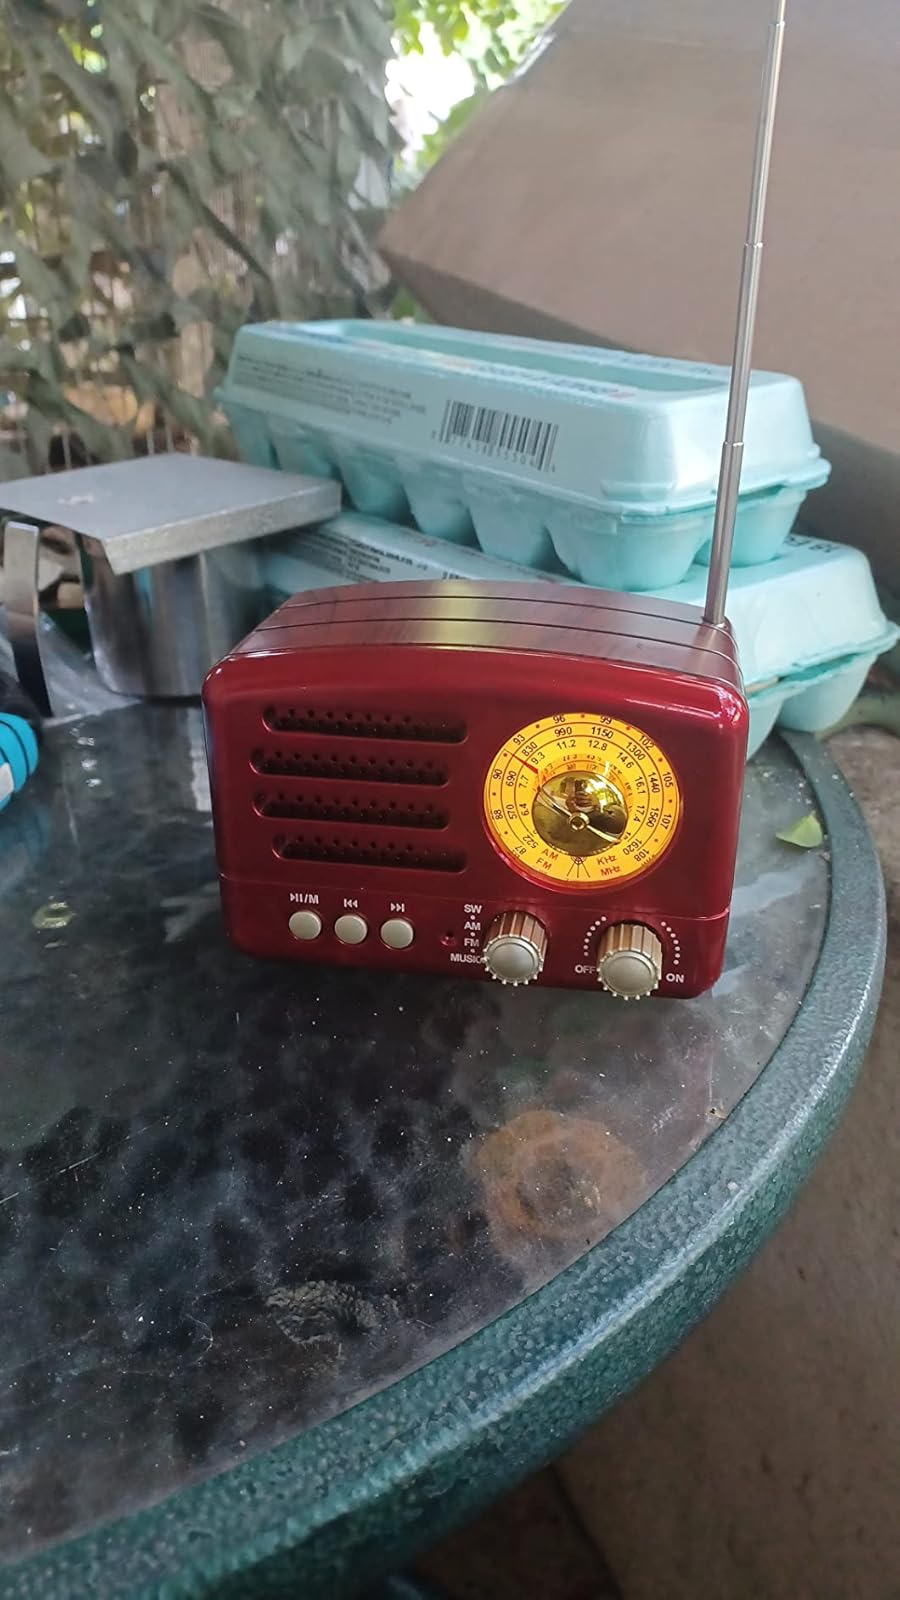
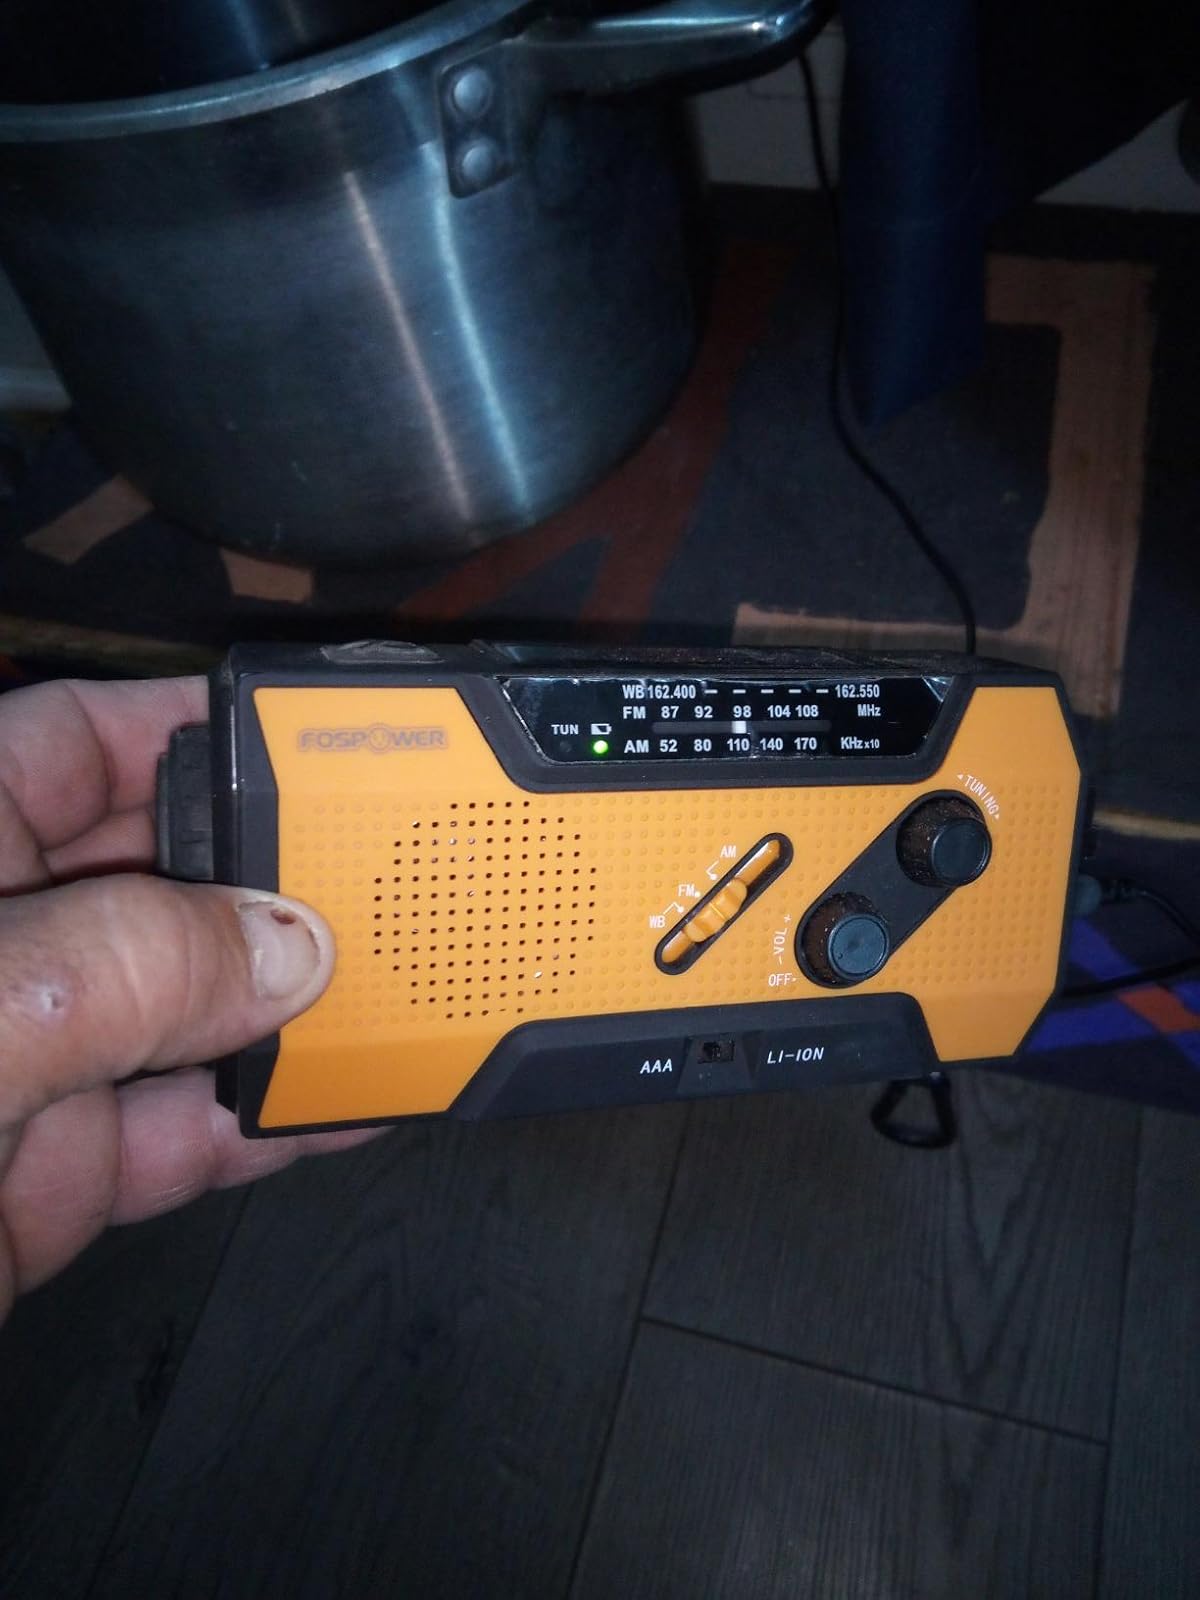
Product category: radio
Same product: no